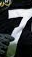
Number: 7